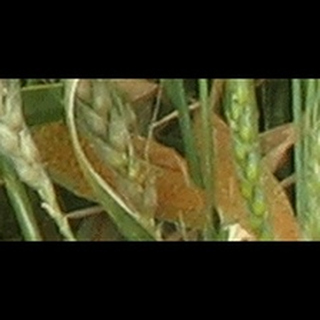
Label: wheat_brown_rust